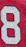
Number: 8